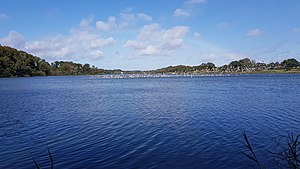
Store Søgård Sø
Udsigt fra søens sydlige ende
Udsigt fra søens sydlige ende
Udsigt over Søgård Sø fra den sydlige ende. En stor flok måger lettede netop som fotografen stak hovedet frem mellem sivene
Store Søgård Sø er en sø beliggende ca. 5 km øst for Kliplev i Aabenraa Kommune i Sønderjylland. Søen er ca. 3 km lang, og op til 1 km bred.